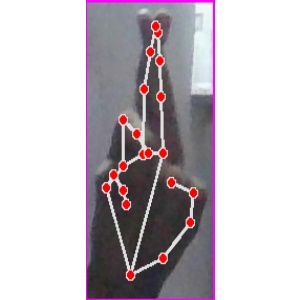
अक्षर: र